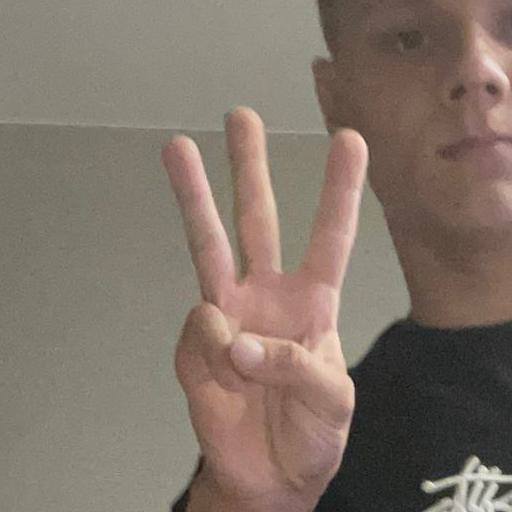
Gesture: three